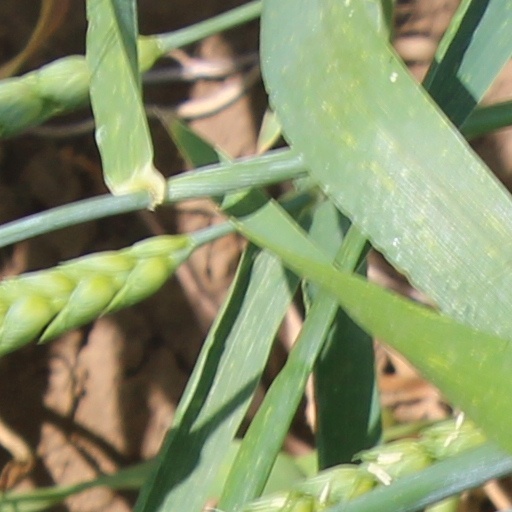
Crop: wheat